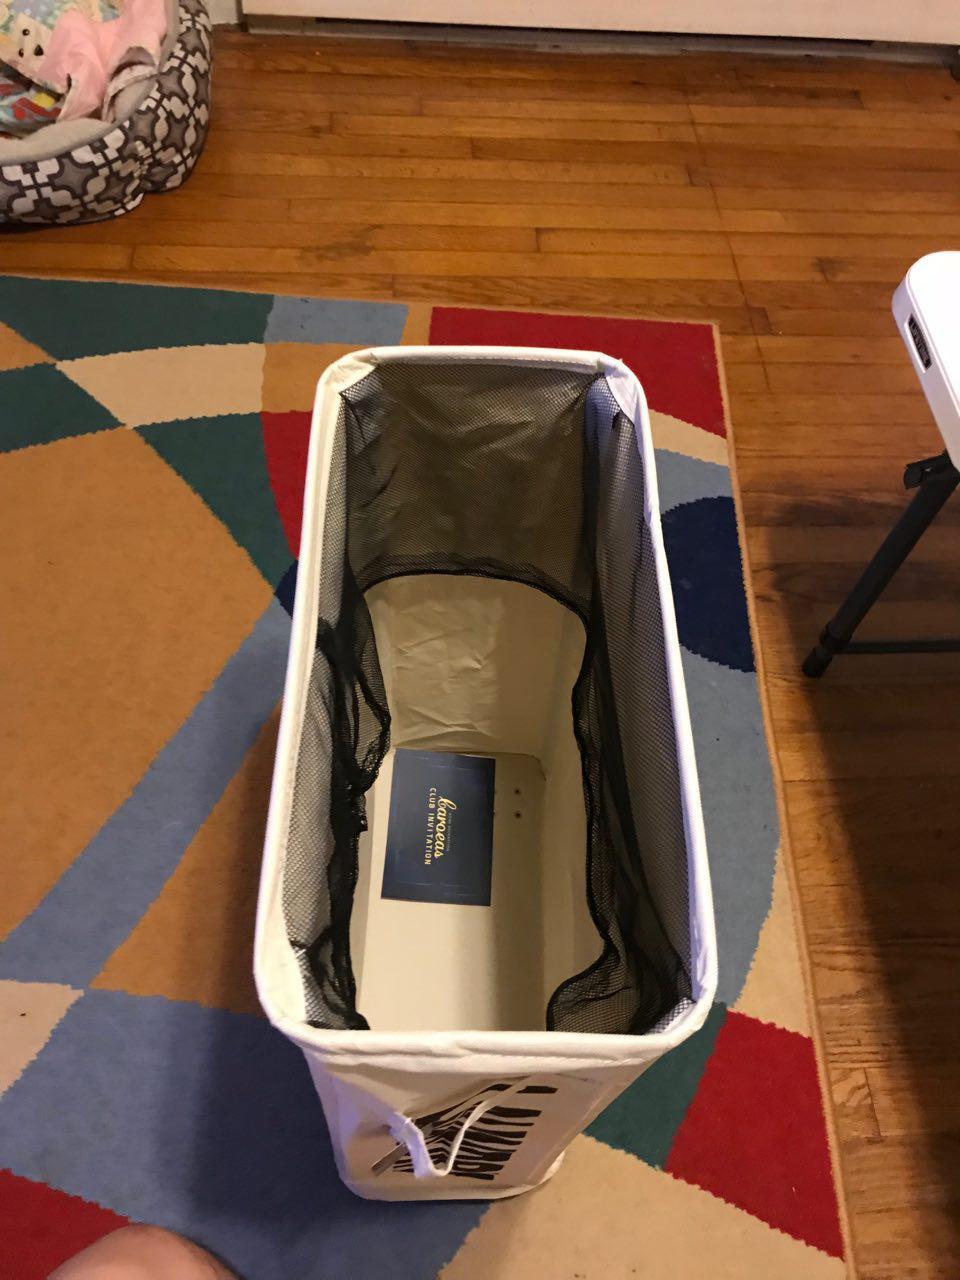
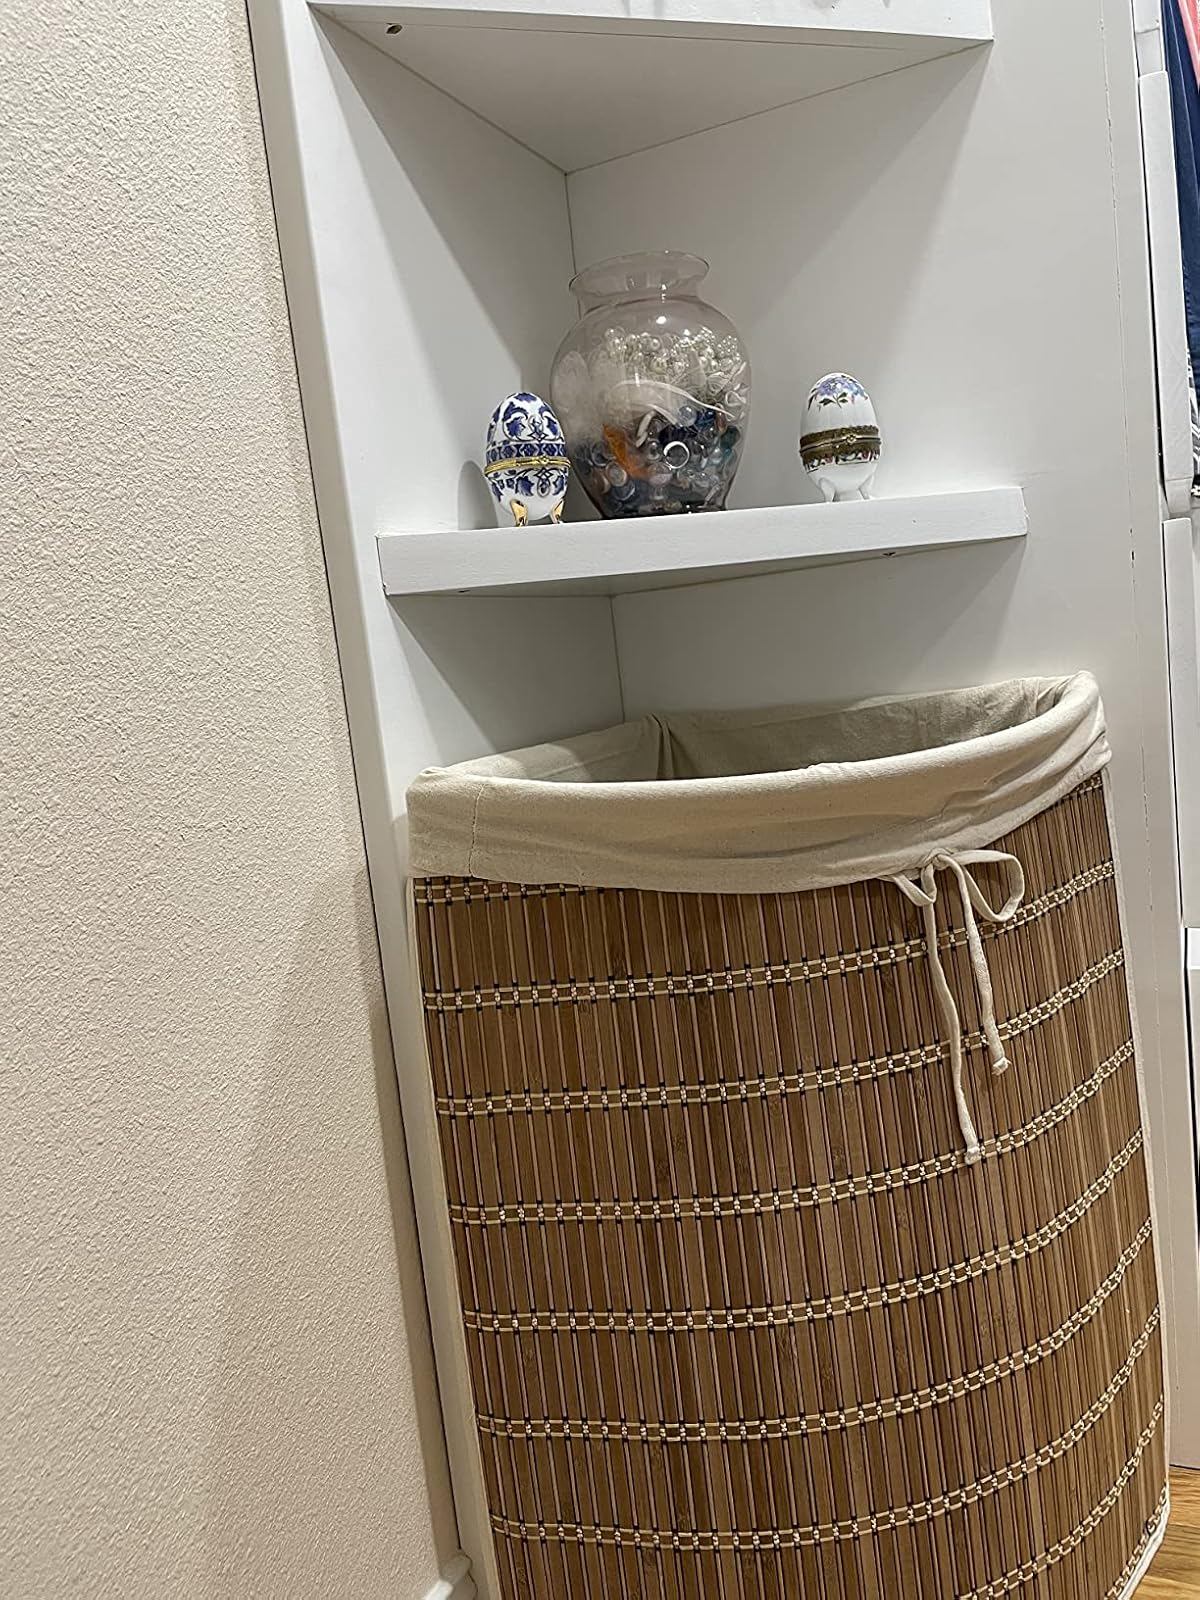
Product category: items_hamper
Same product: no